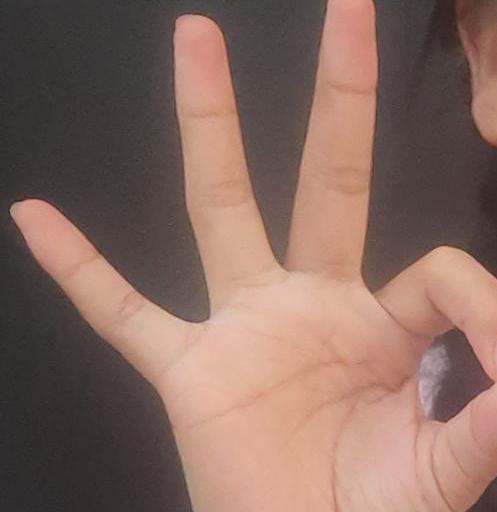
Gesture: ok